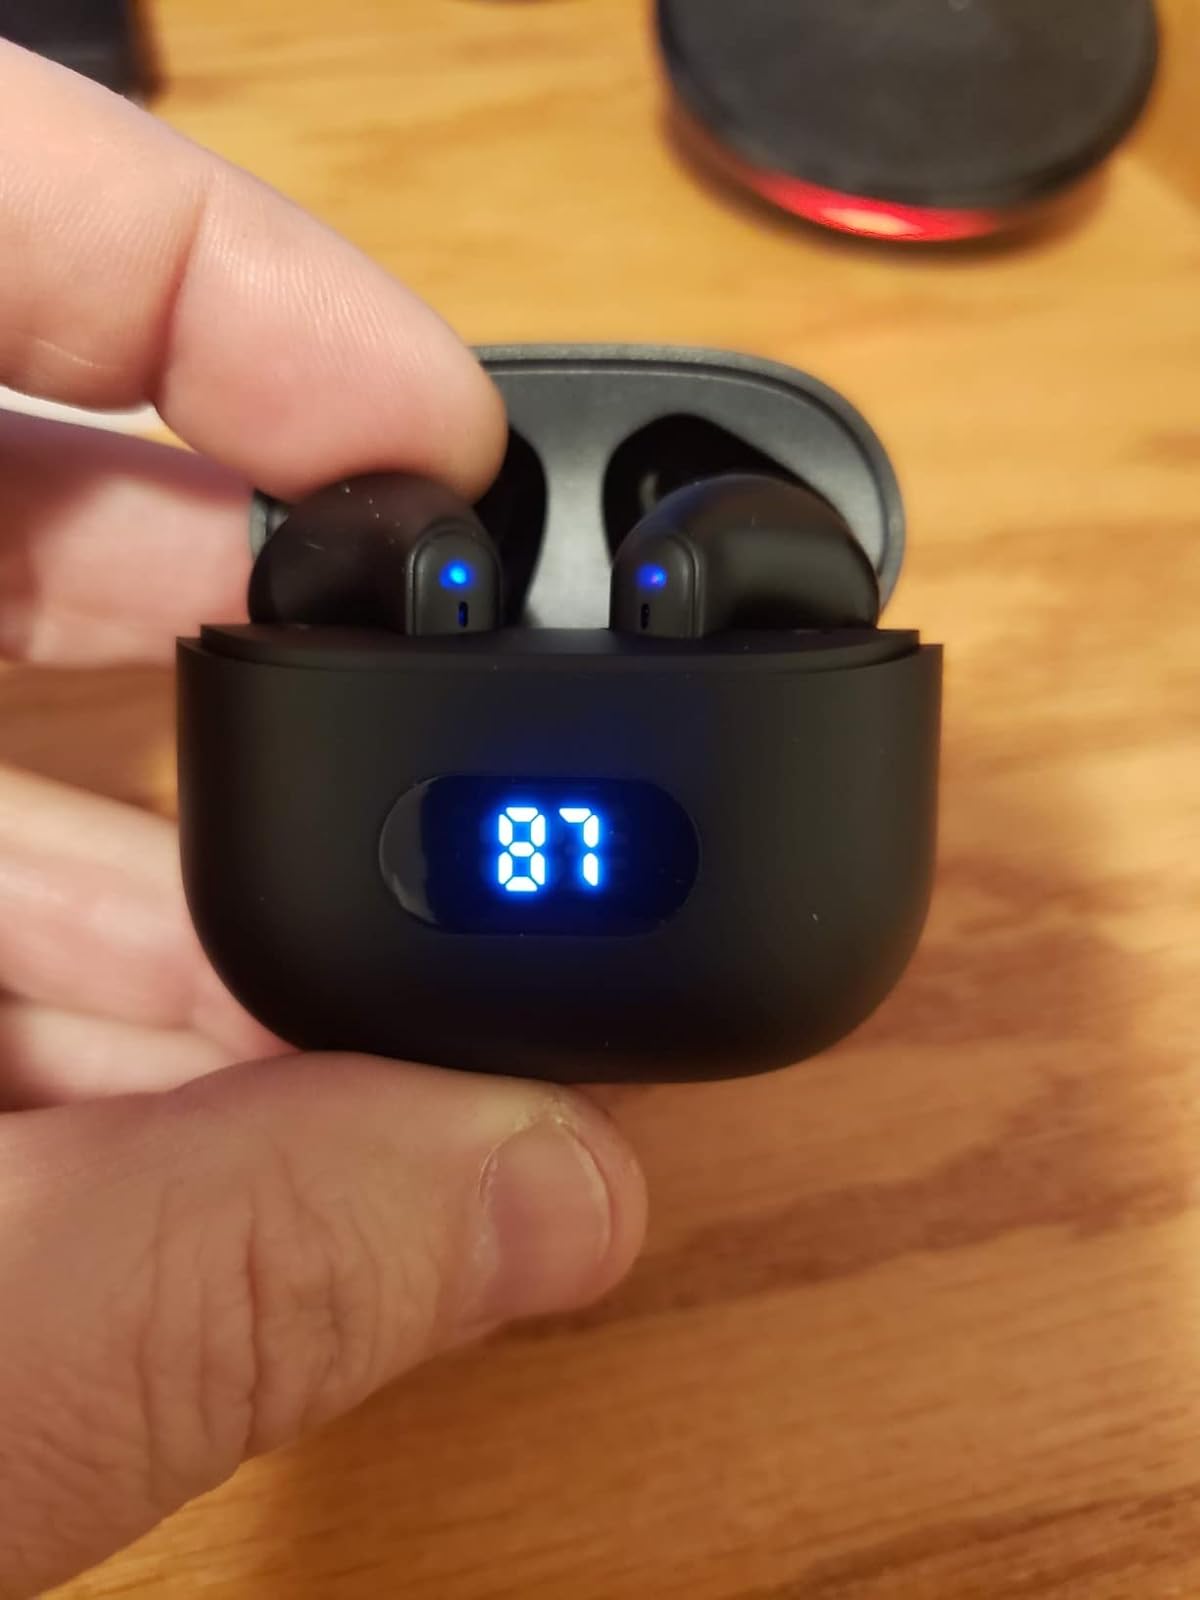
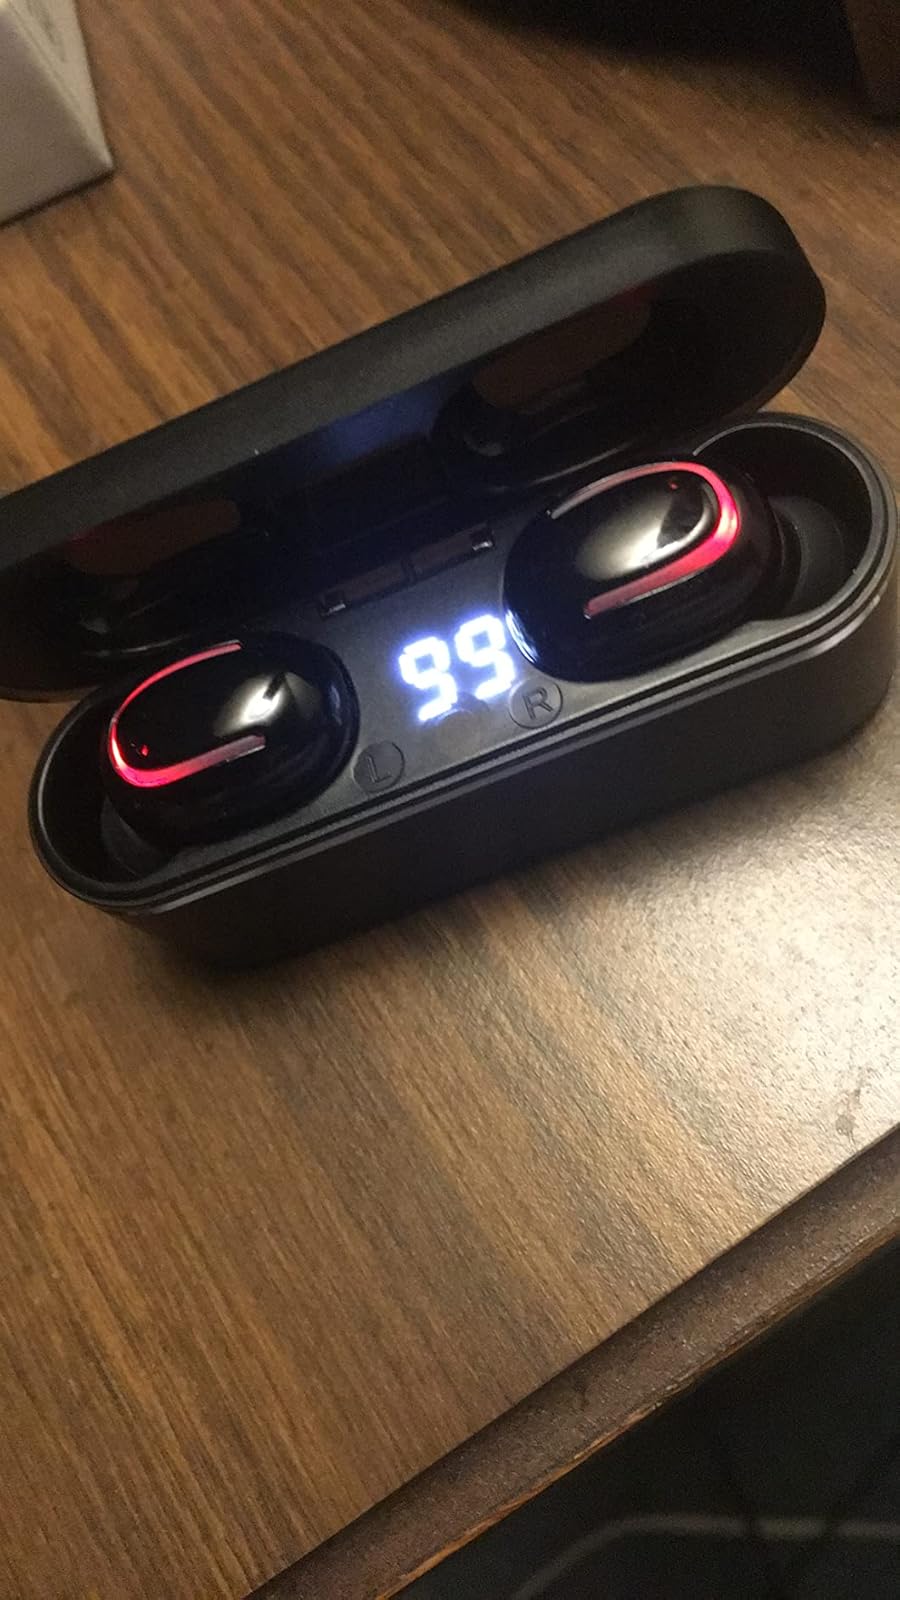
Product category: earbuds
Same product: no